Asylum in France

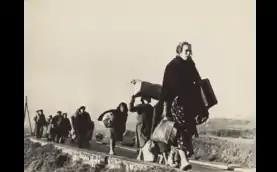
Spanish refugees heading for France

In early 1933, the Prime Minister Édouard Daladier established an "Intermisterial Commission" focusing on refugee issues. Under the political environment at the moment, refugees in France were connected with national security and issues on employment, also, some voices concerned if refugees could not be assimilated and may cause an integration problem. The trend shortly changed after Daladier left the government in late 1933, and some of the measures were relaxed by the new Prime minister Léon Blum. An examples for the new trend was the interministerial commission's new review of the policy in the same year, which confirmed "no restrictions needed" for refugees coming to France.